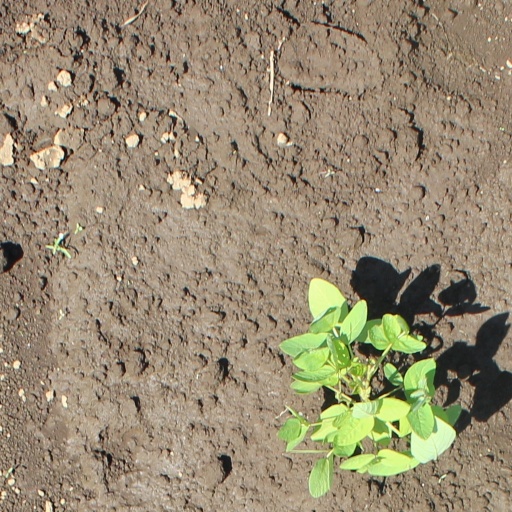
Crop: soybean